Ancient Celtic women

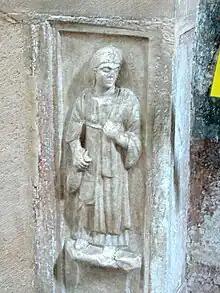
Celtic farmwoman (Gurk, Carinthia)

On account of the poor survival rate of materials (cloth, leather) used for clothing, there is only a little archaeological evidence; contemporary images are rare. The descriptions of ancient authors are rather generalistic; only Diodorus transmits something more detailed. According to his report, normal clothing of Celtic men and women was made from very colourful cloth, often with a gold-embroidered outer layer and held together with golden fibulae.